Royal Wiltshire Yeomanry

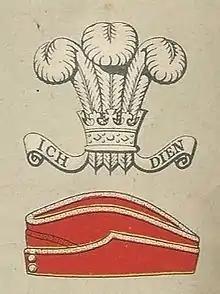
Badge and service cap as worn at the outbreak of World War II – the cap badge is simply the Prince of Wales' feathers

The Royal Wiltshire Yeomanry (RWY) was a Yeomanry regiment of the Kingdom of Great Britain and the United Kingdom established in 1794. It was disbanded as an independent Territorial Army unit in 1967, a time when the strength of the Territorial Army was greatly reduced. The regiment lives on in B (Royal Wiltshire Yeomanry) Squadron of the Royal Wessex Yeomanry.